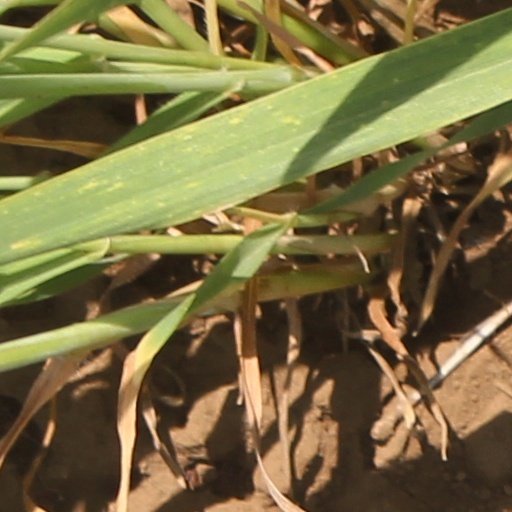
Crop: wheat